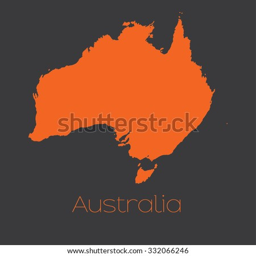
a map of the country